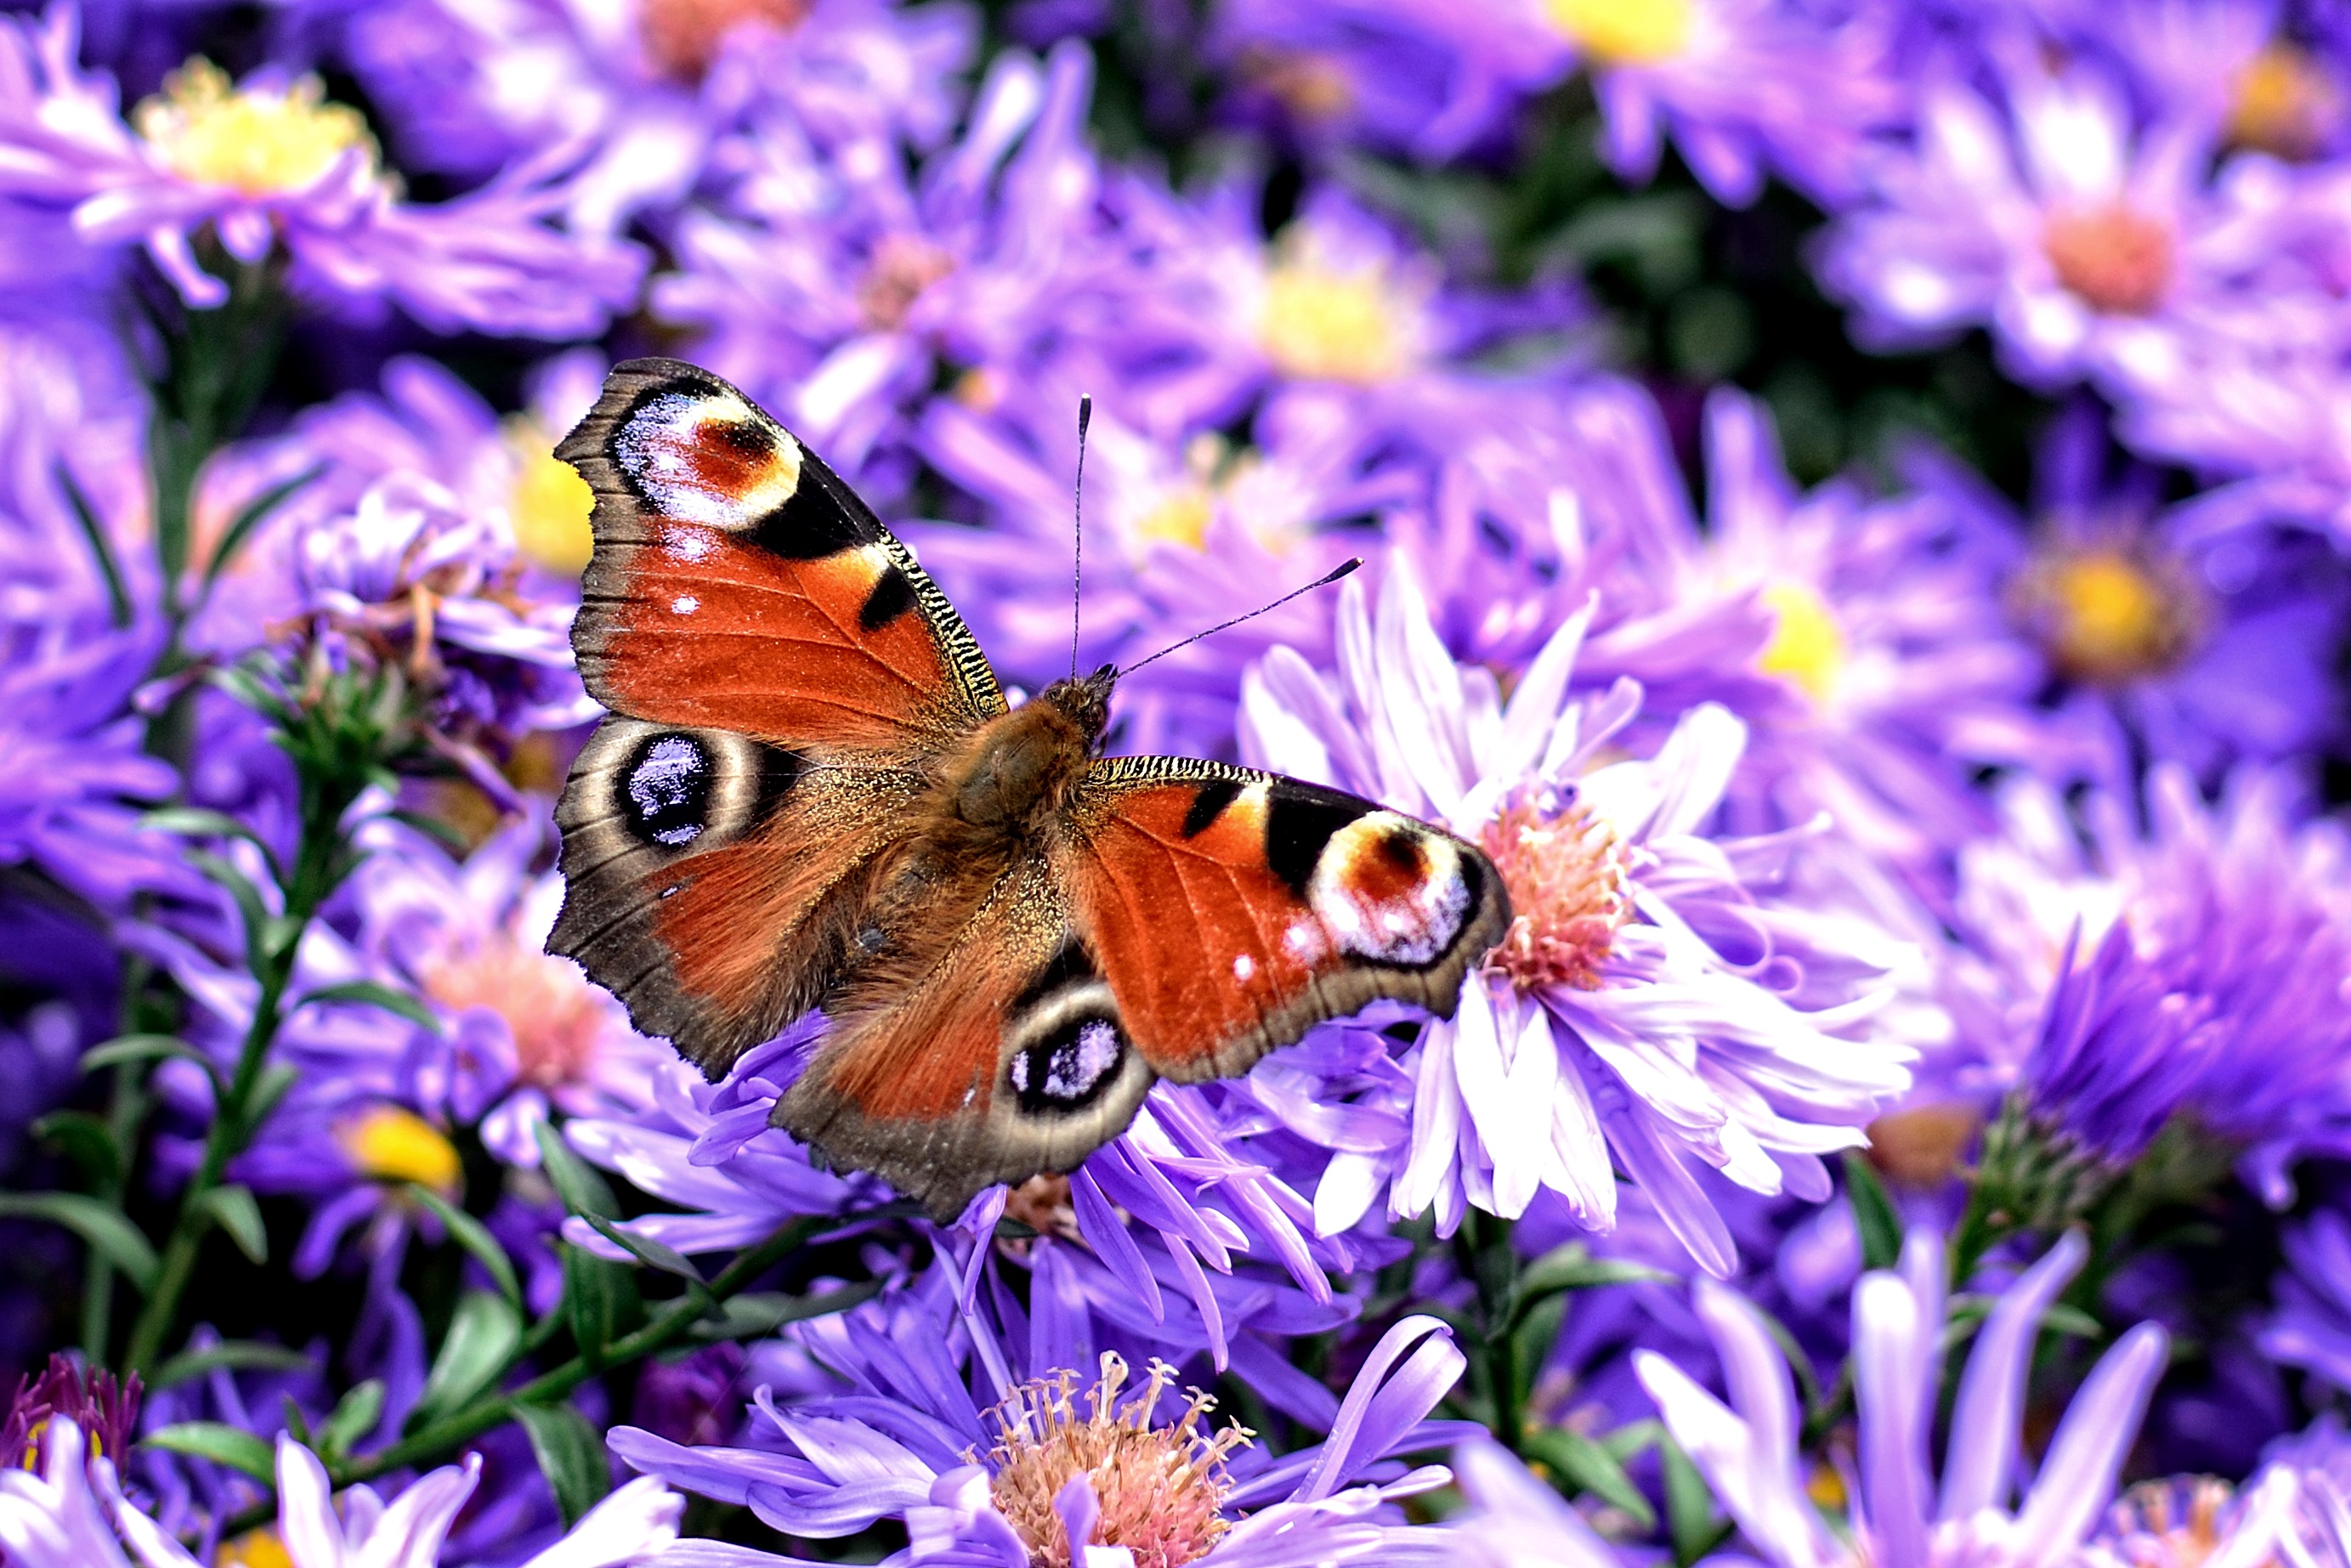
blossom, plant, photography, meadow, flower, purple, bloom, insect, autumn, butterfly, close, flora, fauna, invertebrate, wildflower, close up, violet, purple flower, nectar, composites, macro photography, asters, herbstastern, peacock butterfly, honey bee, aglais io, edelfalter, pollinator, aster dumosus, moths and butterflies